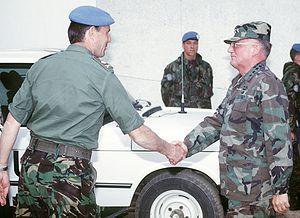
Sir Hugh Michael Rose, né en 1940 dans ce qui était alors les Indes britanniques, est un général britannique à la retraite. Son engagement le plus connu, et sans doute le plus controversé, dans l'armée régulière fut celui de commandant au sein de la FORPRONU en Bosnie-Herzégovine en 1994, pendant les guerres de Yougoslavie.